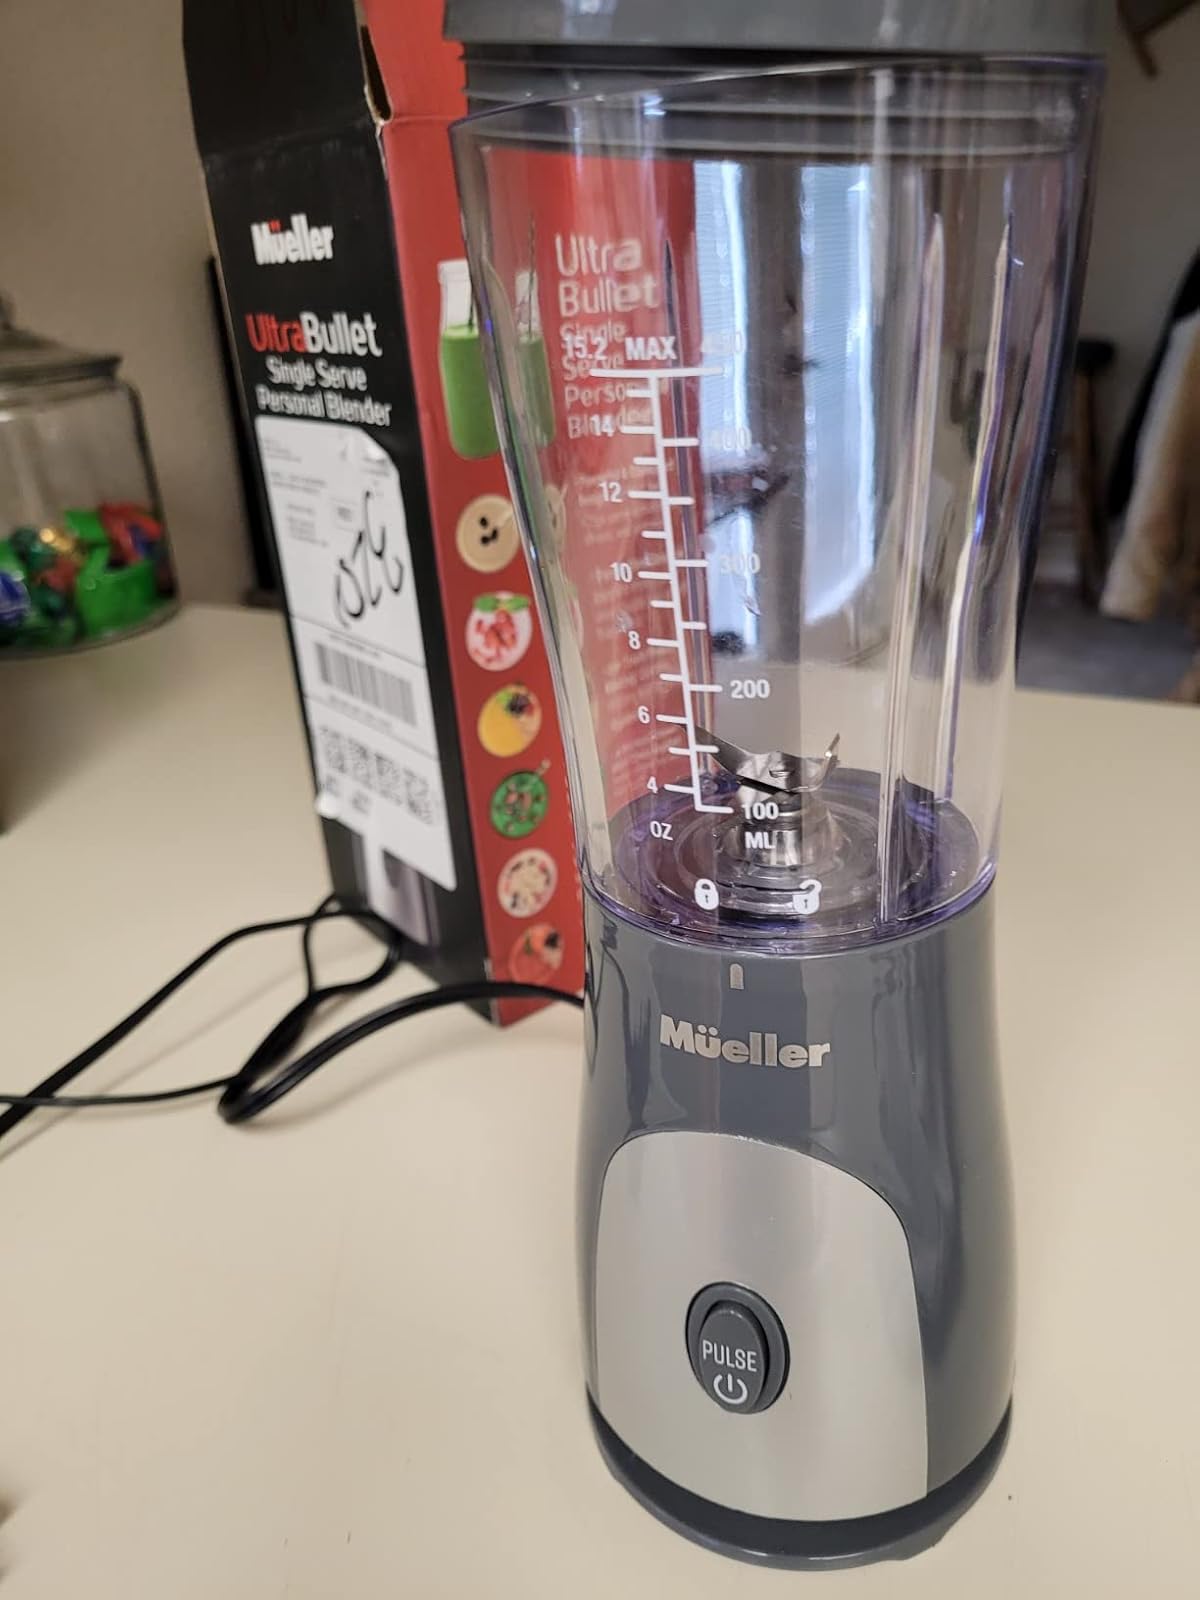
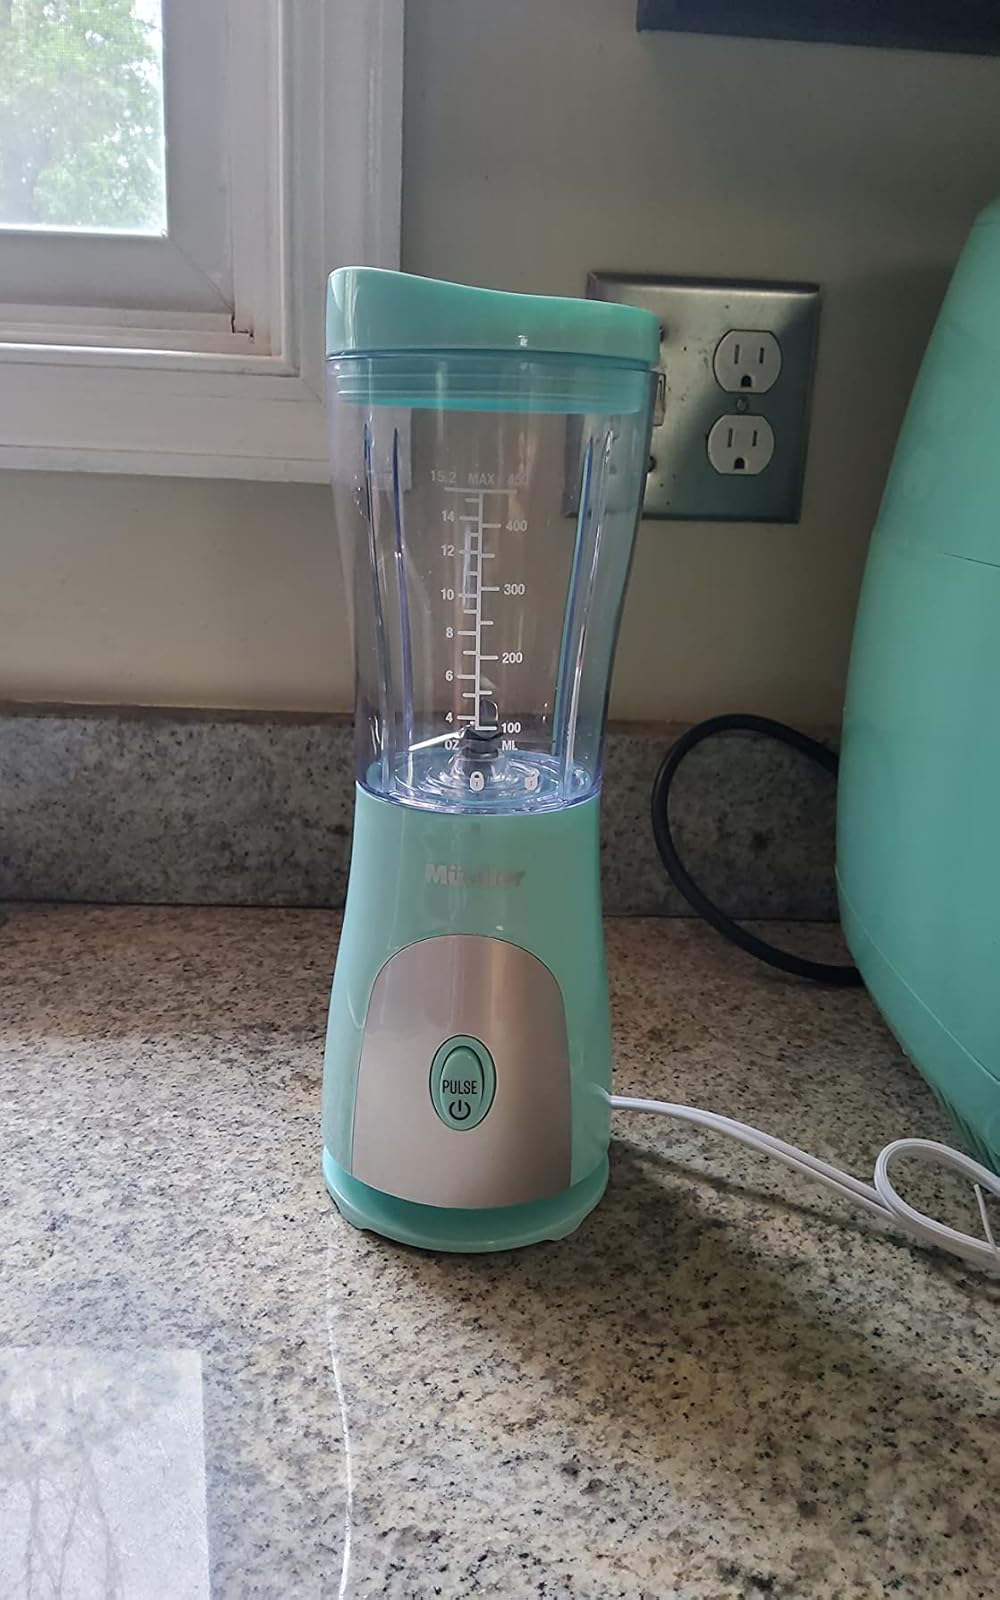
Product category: items_blender
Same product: no